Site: brandenburg
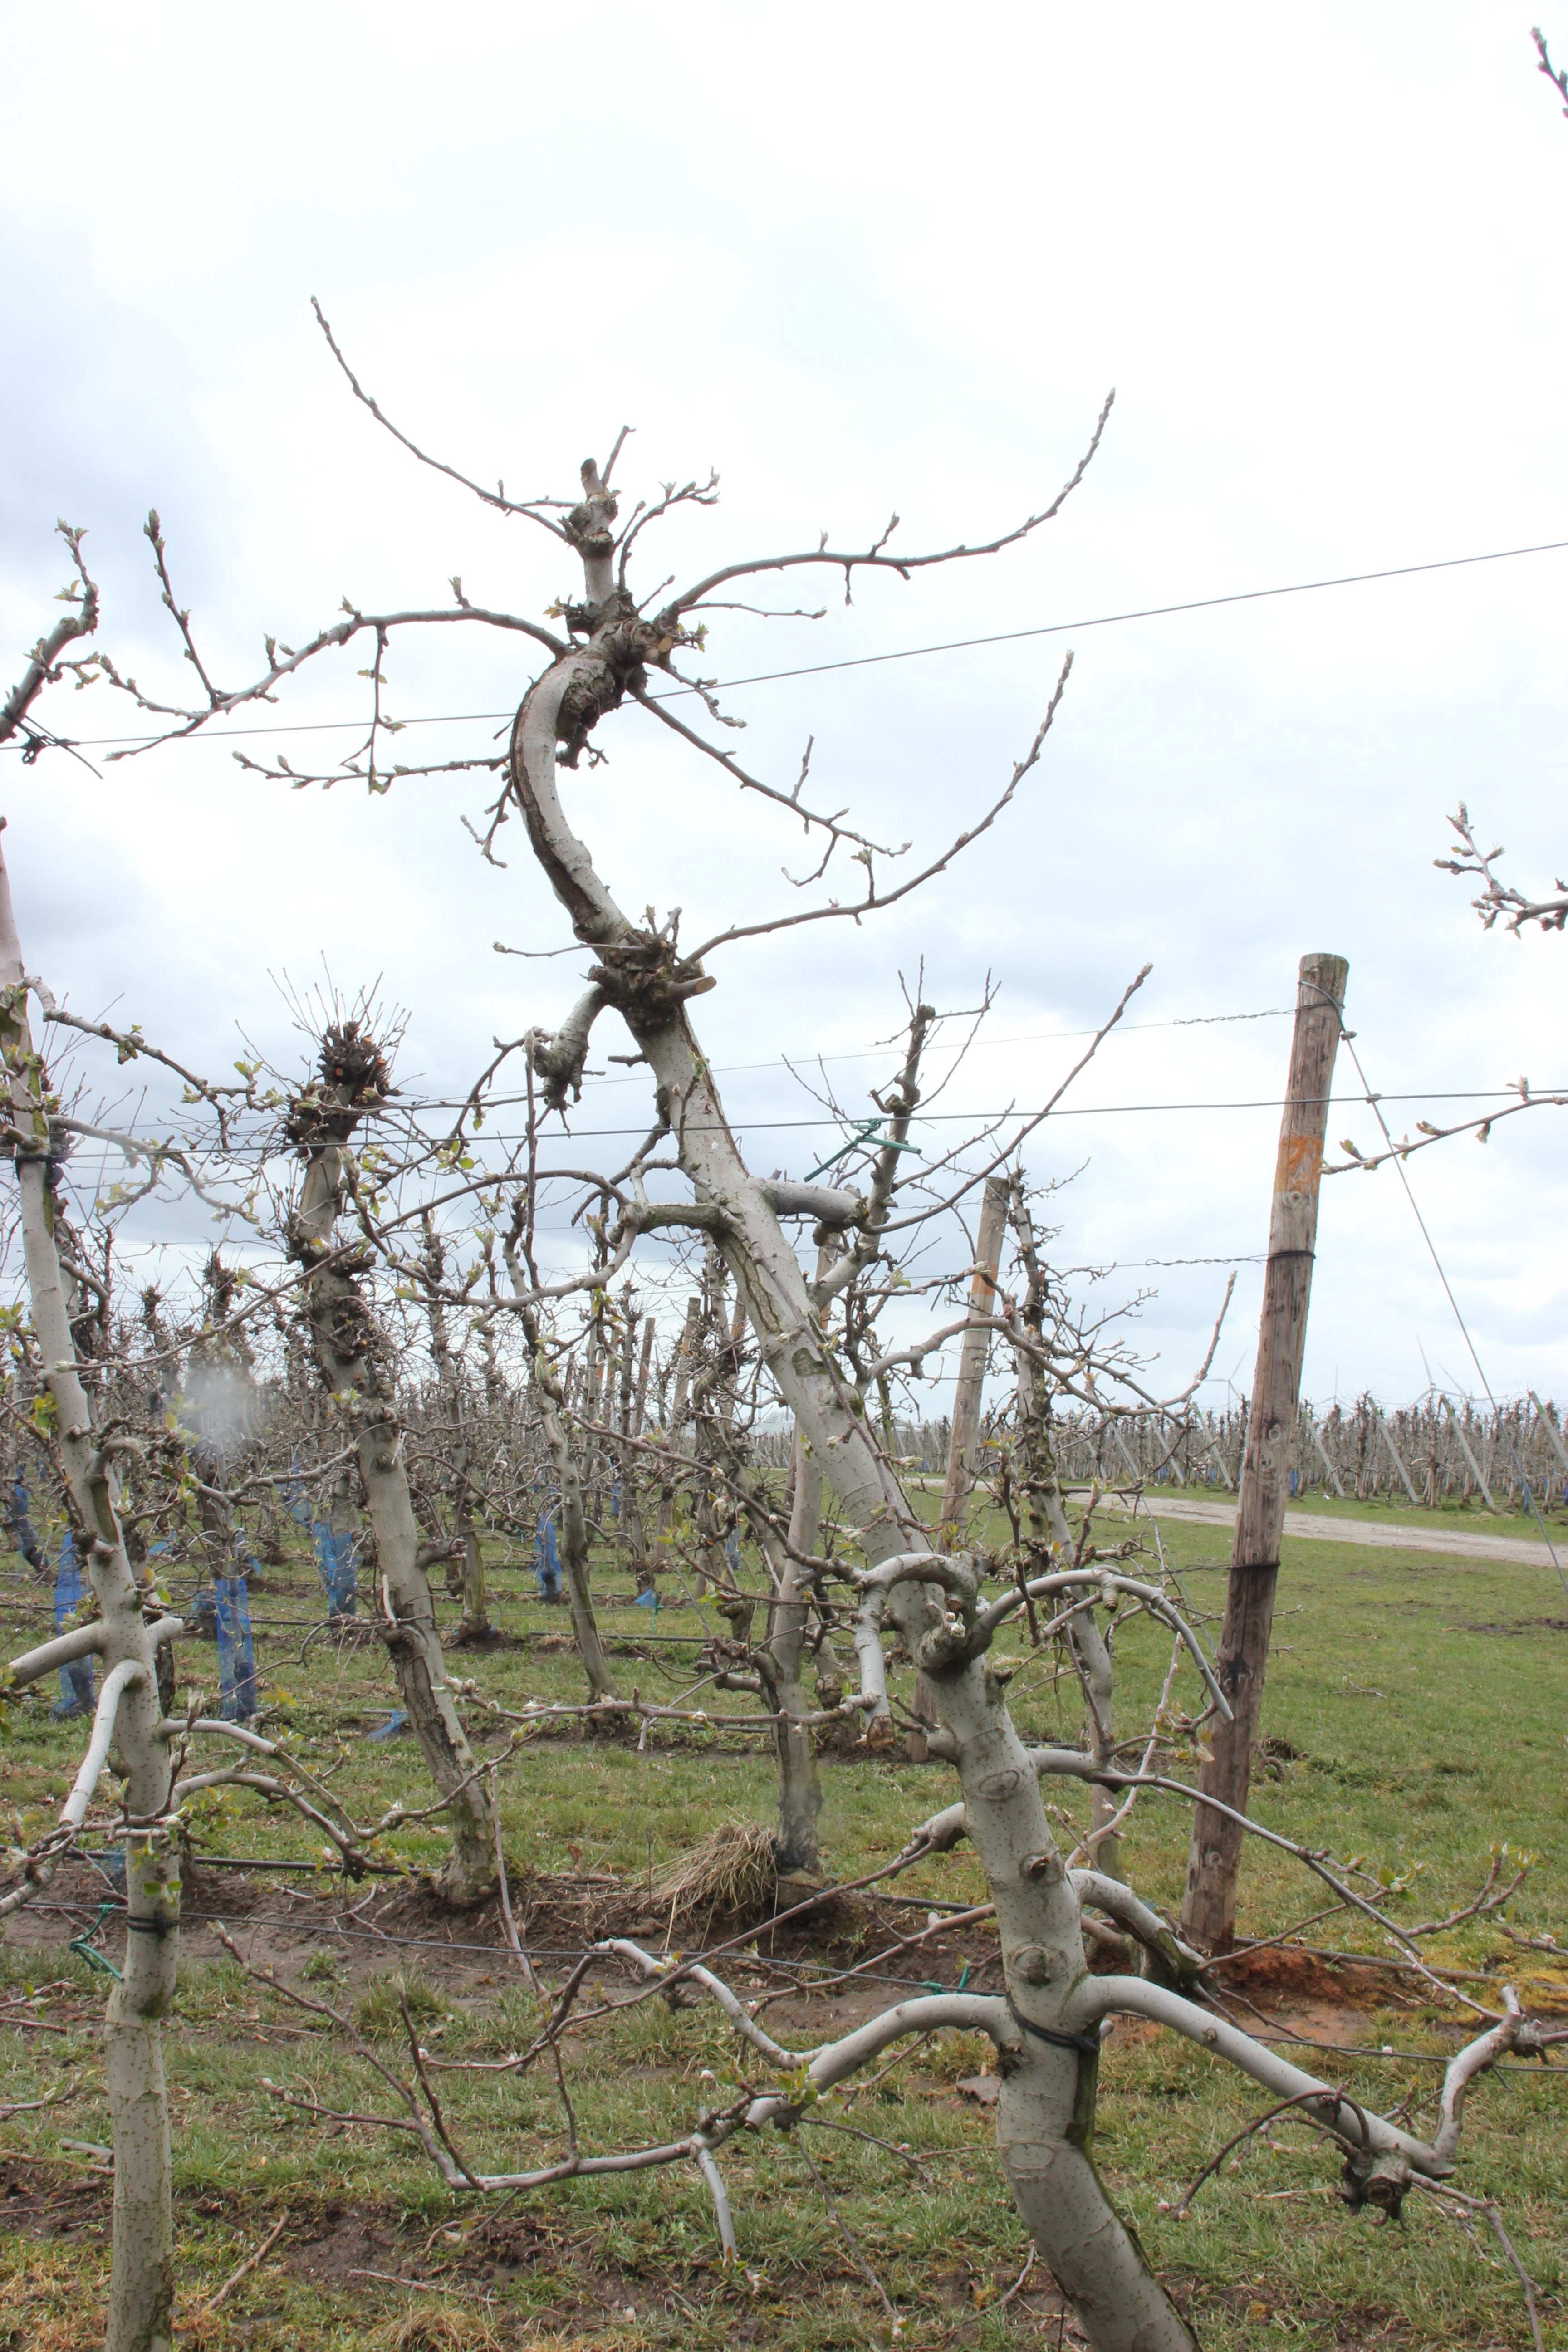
Growth stage (BBCH 55): Inflorescence emergence